Air raid shelter

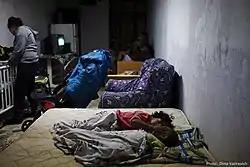
The inside of an Israeli bomb shelter in 2012

A segment shelter manufactured by the Stanton Ironworks, Ilkeston, Derbyshire. The shop producing spun-concrete lighting columns ceased production and turned over to concrete air-raid shelters, of which were manufactured, principally for the air ministry. Reinforced concrete proved an ideal material for air-raid shelters, being strong and resistant to shock with no deterioration with the passing of time. This type of segment shelter was of simple design and of low cost—any length of shelter could be built up from the pre-cast steel reinforced concrete segments.